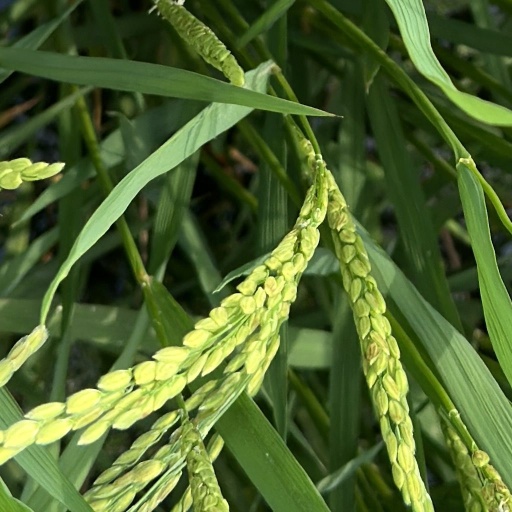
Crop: rice